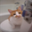
Label: cat